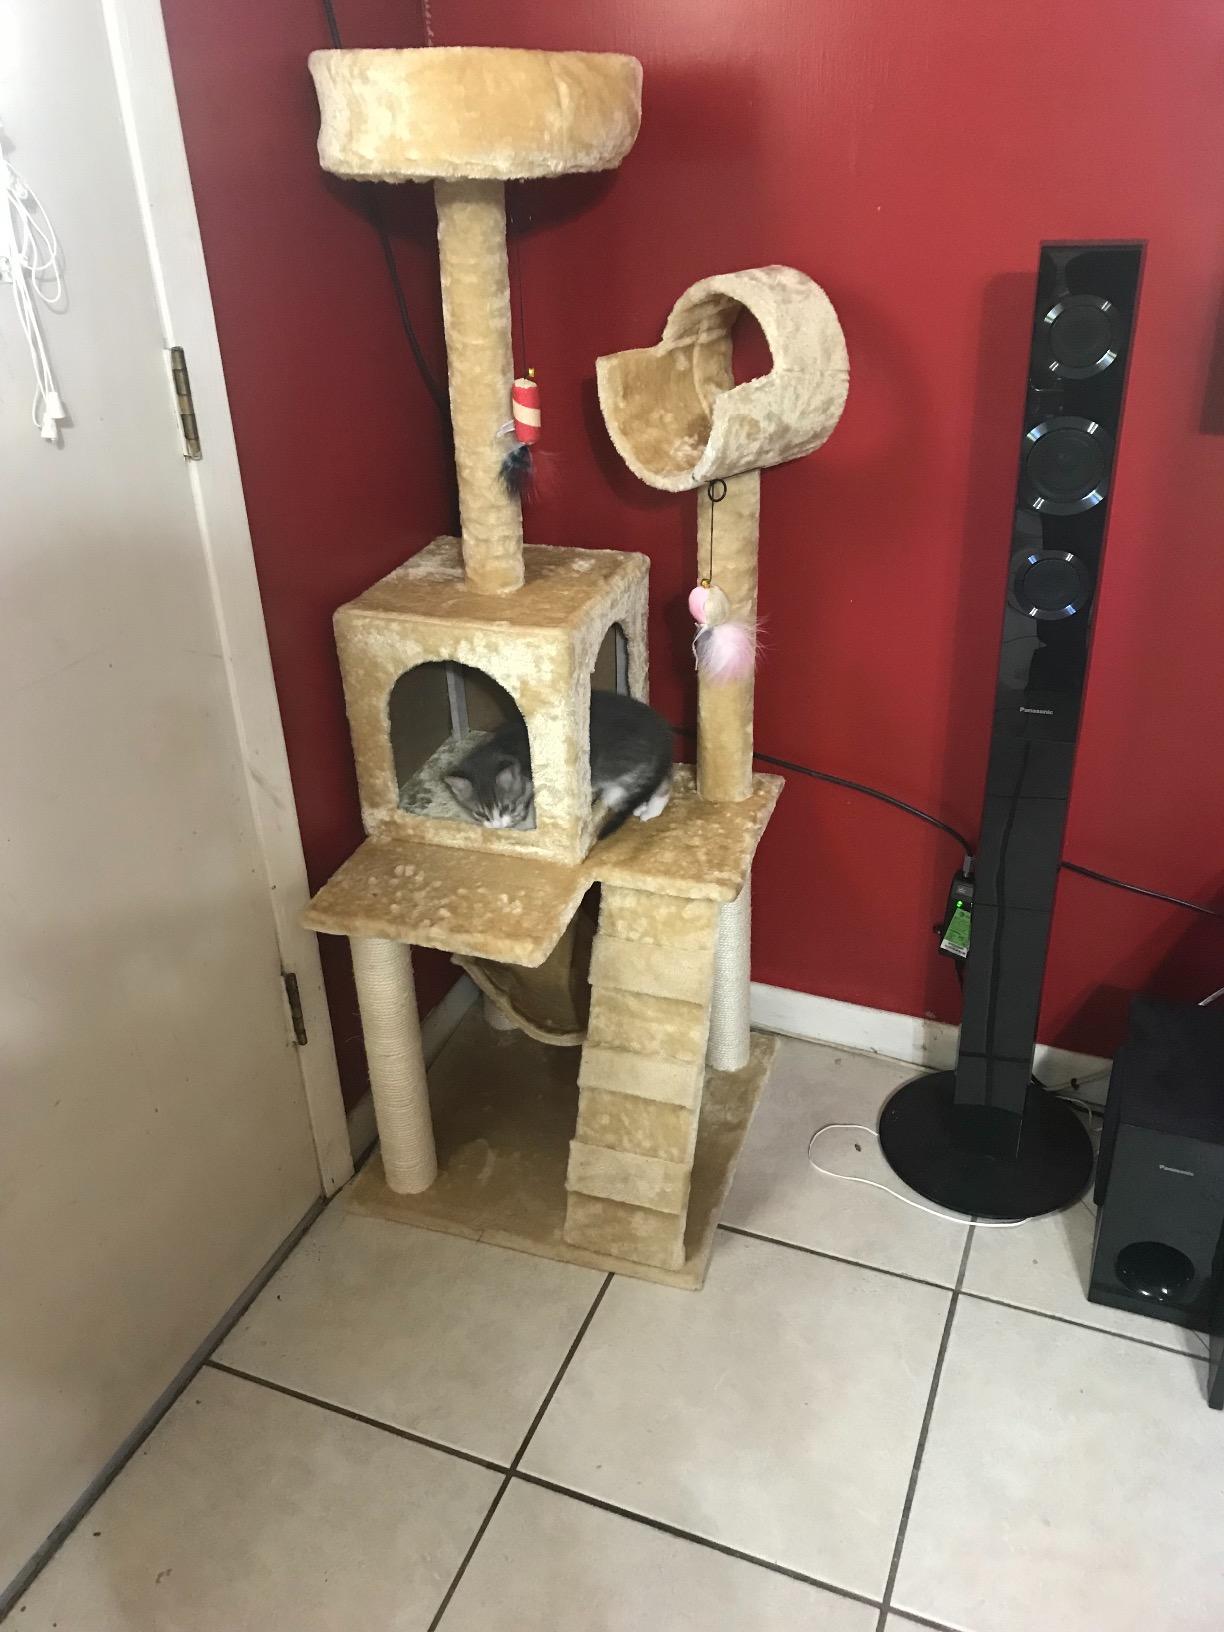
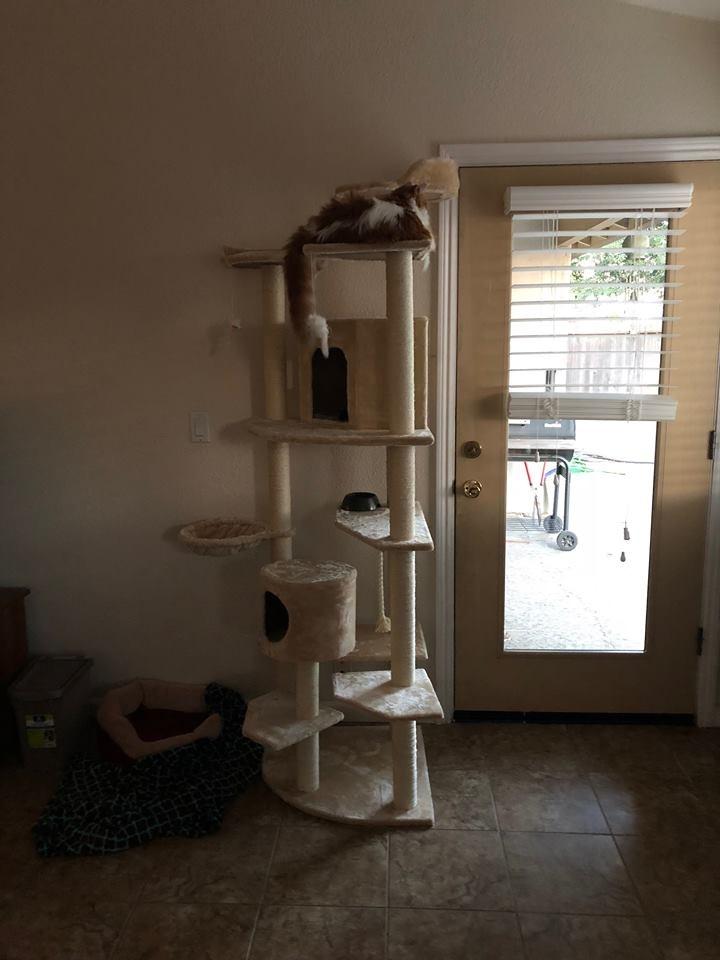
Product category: items_cat tree
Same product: no